Nikolay Dubovskoy

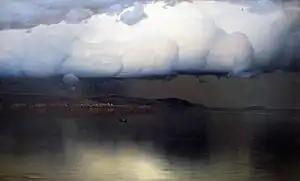
"Hushing" (Calm Before the Storm)

In 1887, Ilya Repin invited him to stay at his estate in Siversky, where he painted en plein air and came under Repin's influence. The year 1888 found him touring the Black Sea coast in Georgia on horseback with his friend, Nikolai Yaroshenko. In 1890, his painting "Притихло" ("hushing" or "silencing", before the storm) was purchased by Tsar Alexander III for his collection at the Winter Palace.